Flying Colours (airline)

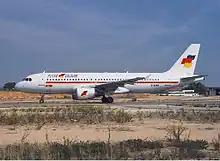
A Flying Colours Airbus A320 photographed in 1999.

The airline began operations in the summer of 1997 with a fleet of six Airbus A320, two Airbus A321 and eleven Boeing 757-200 aircraft.